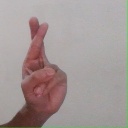
अक्षर: र